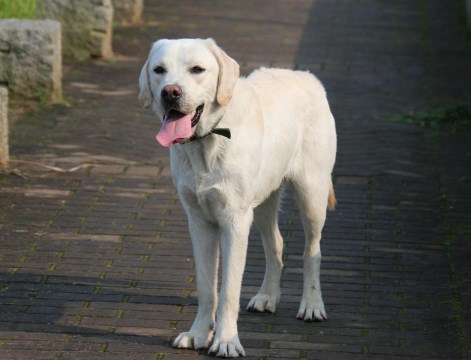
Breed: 3580-n000122-Labrador_retriever